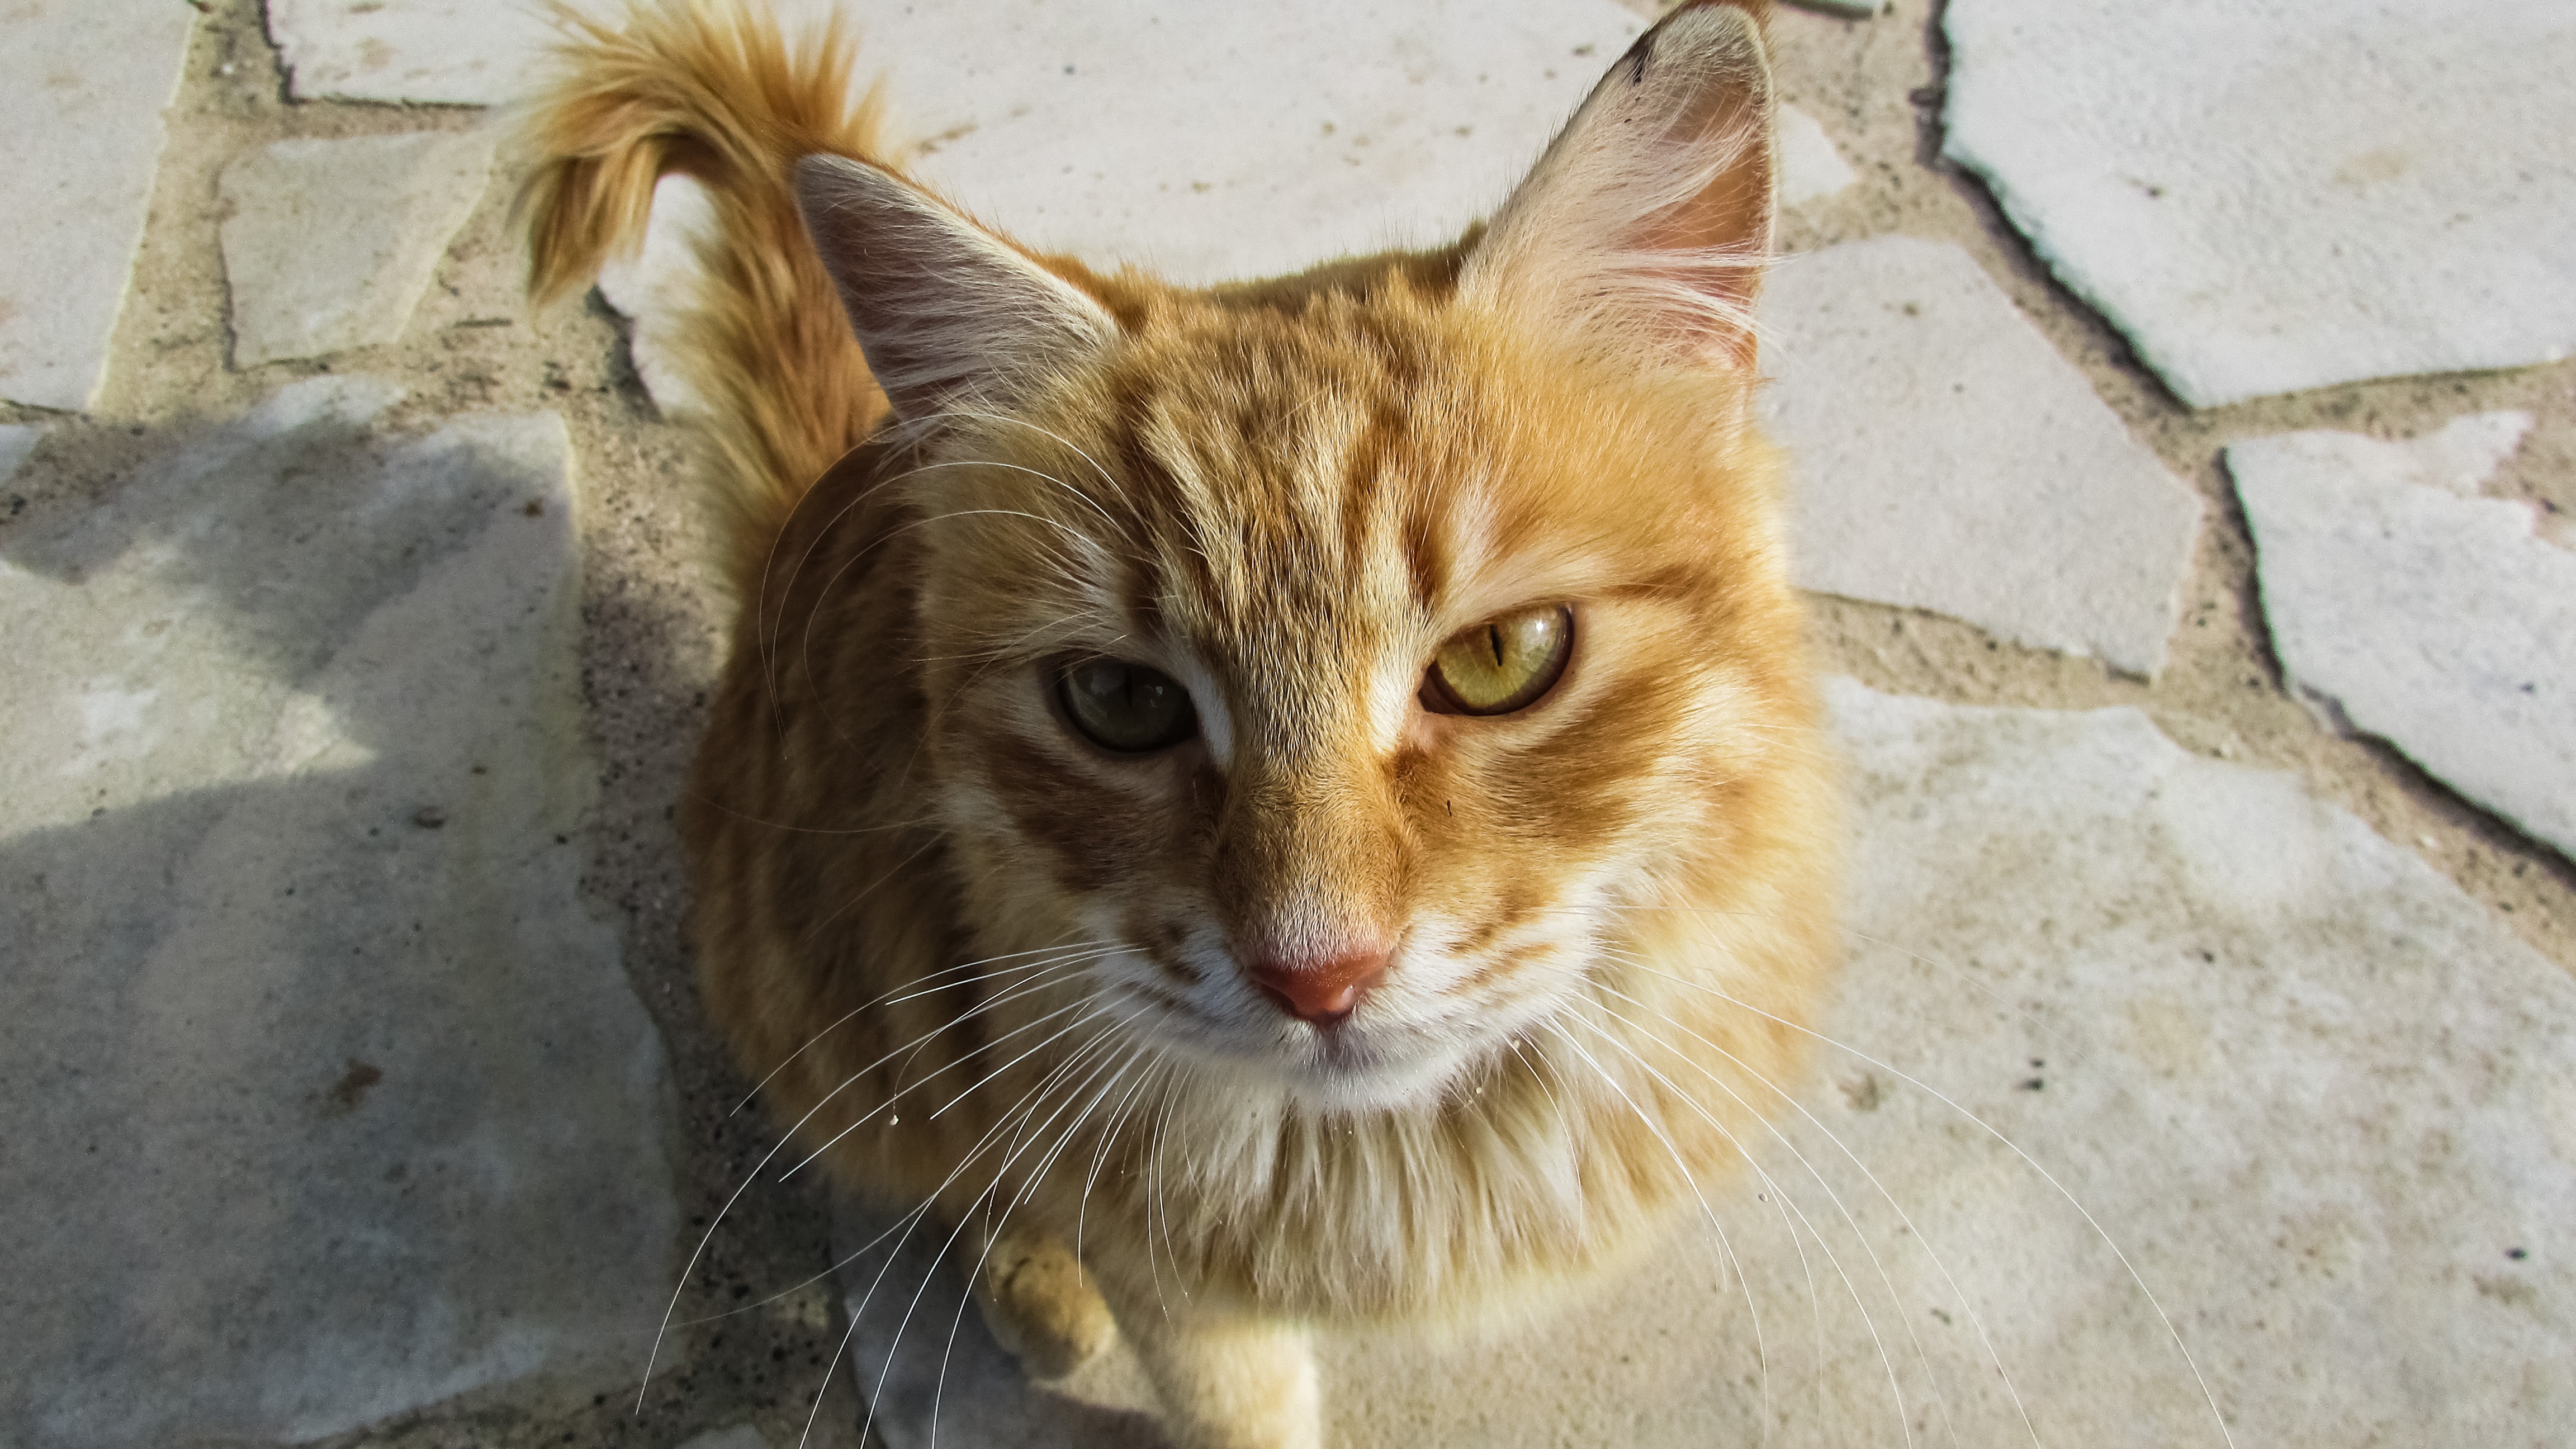
cat, mammal, fauna, whiskers, kitty, vertebrate, curious, cyprus, charming, tabby cat, wild cat, small to medium sized cats, cat like mammal